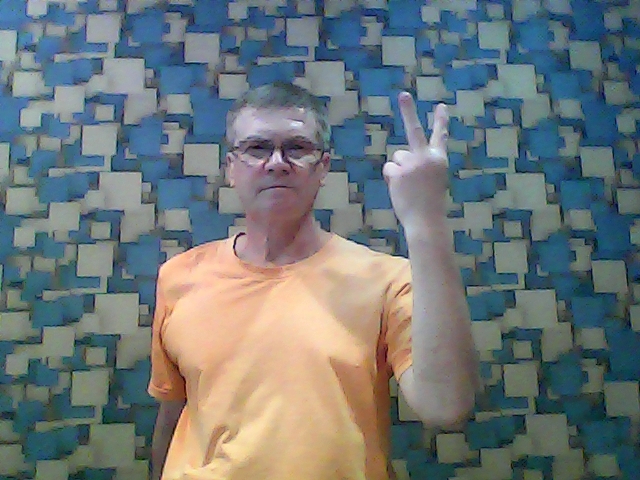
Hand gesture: peace_inverted